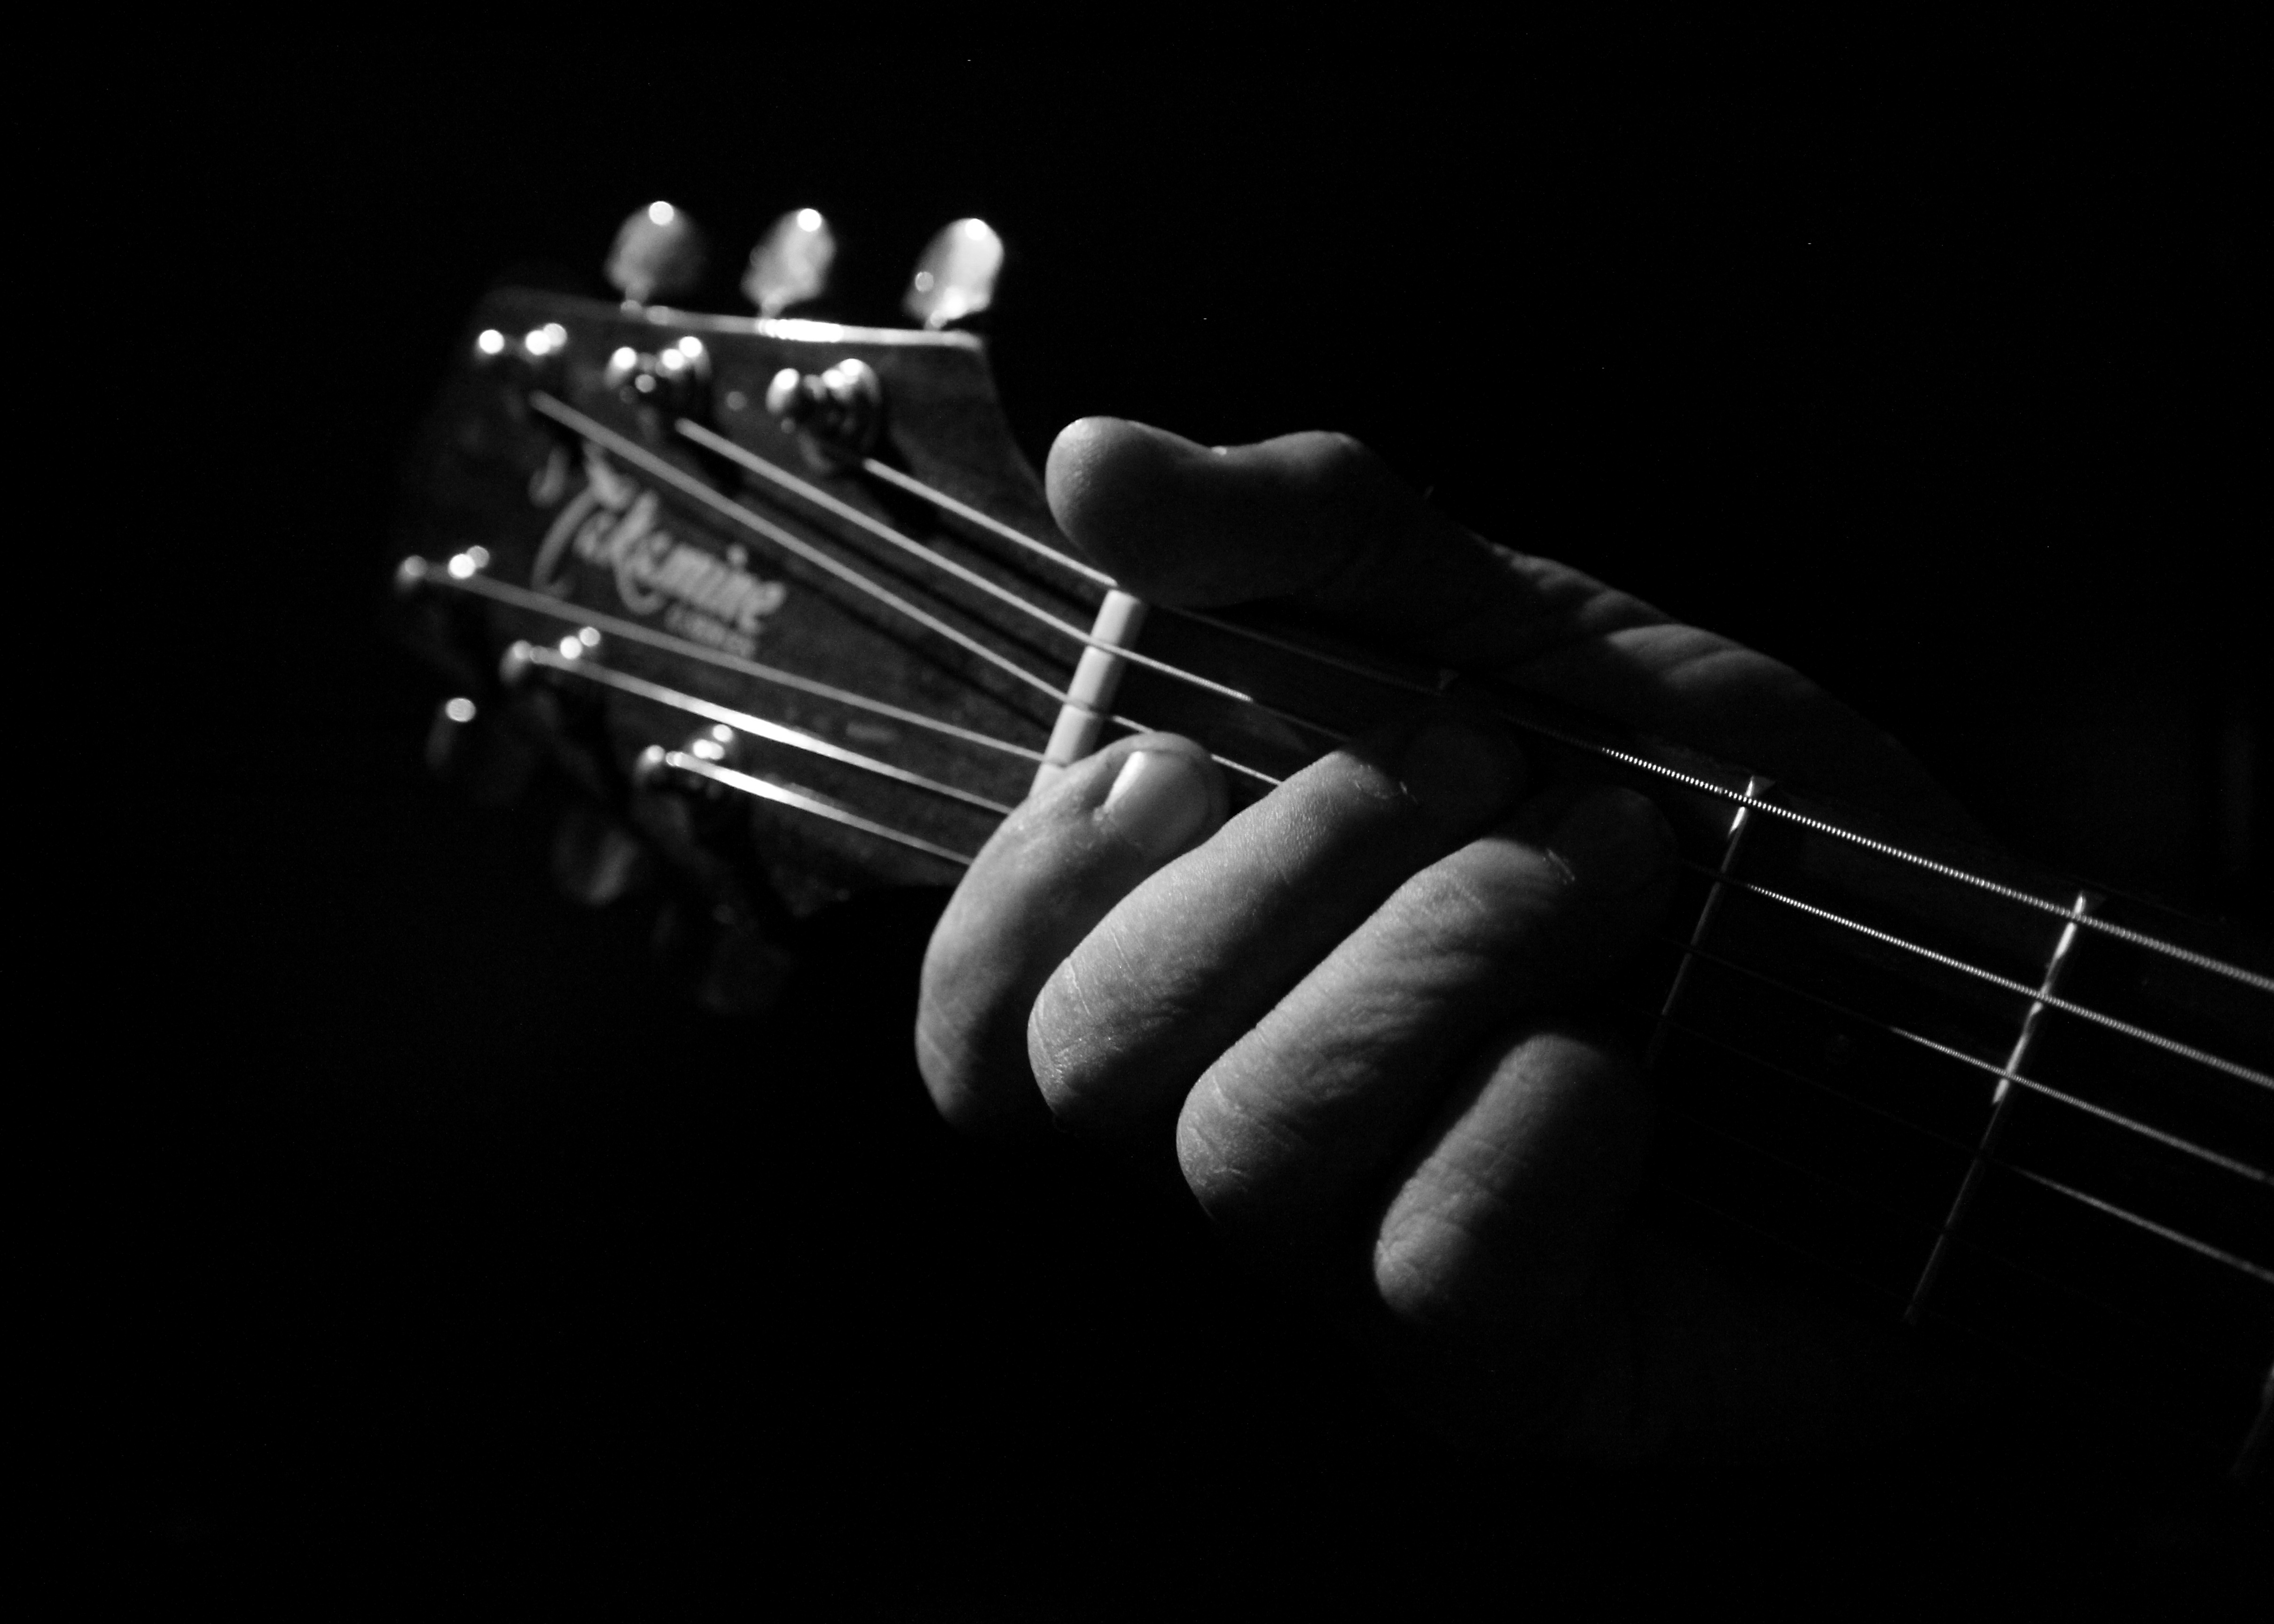
music, black and white, white, guitar, string, acoustic guitar, instrument, darkness, playing, black, monochrome, musical instrument, close up, musical, classic, guitarist, trumpet, bass guitar, monochrome photography, string instrument, bowed string instrument, plucked string instruments, slide guitar, western concert flute